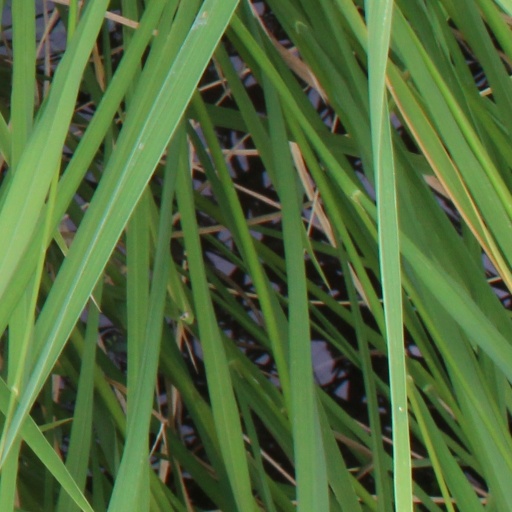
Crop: rice